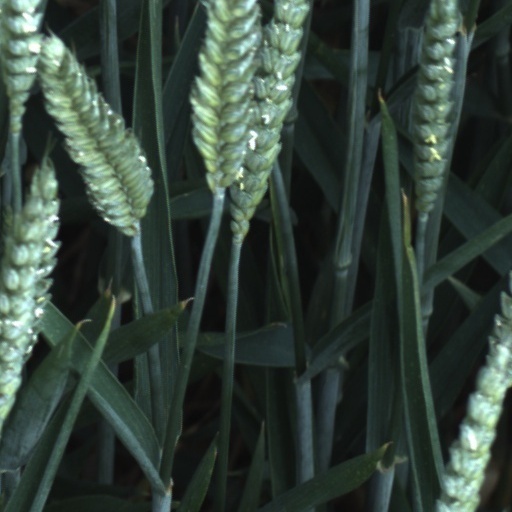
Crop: wheat